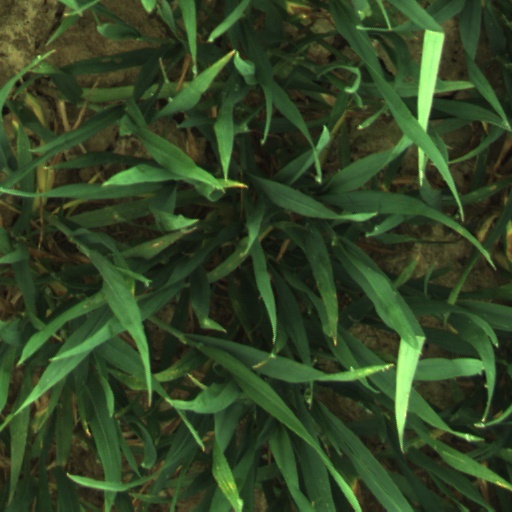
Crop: wheat